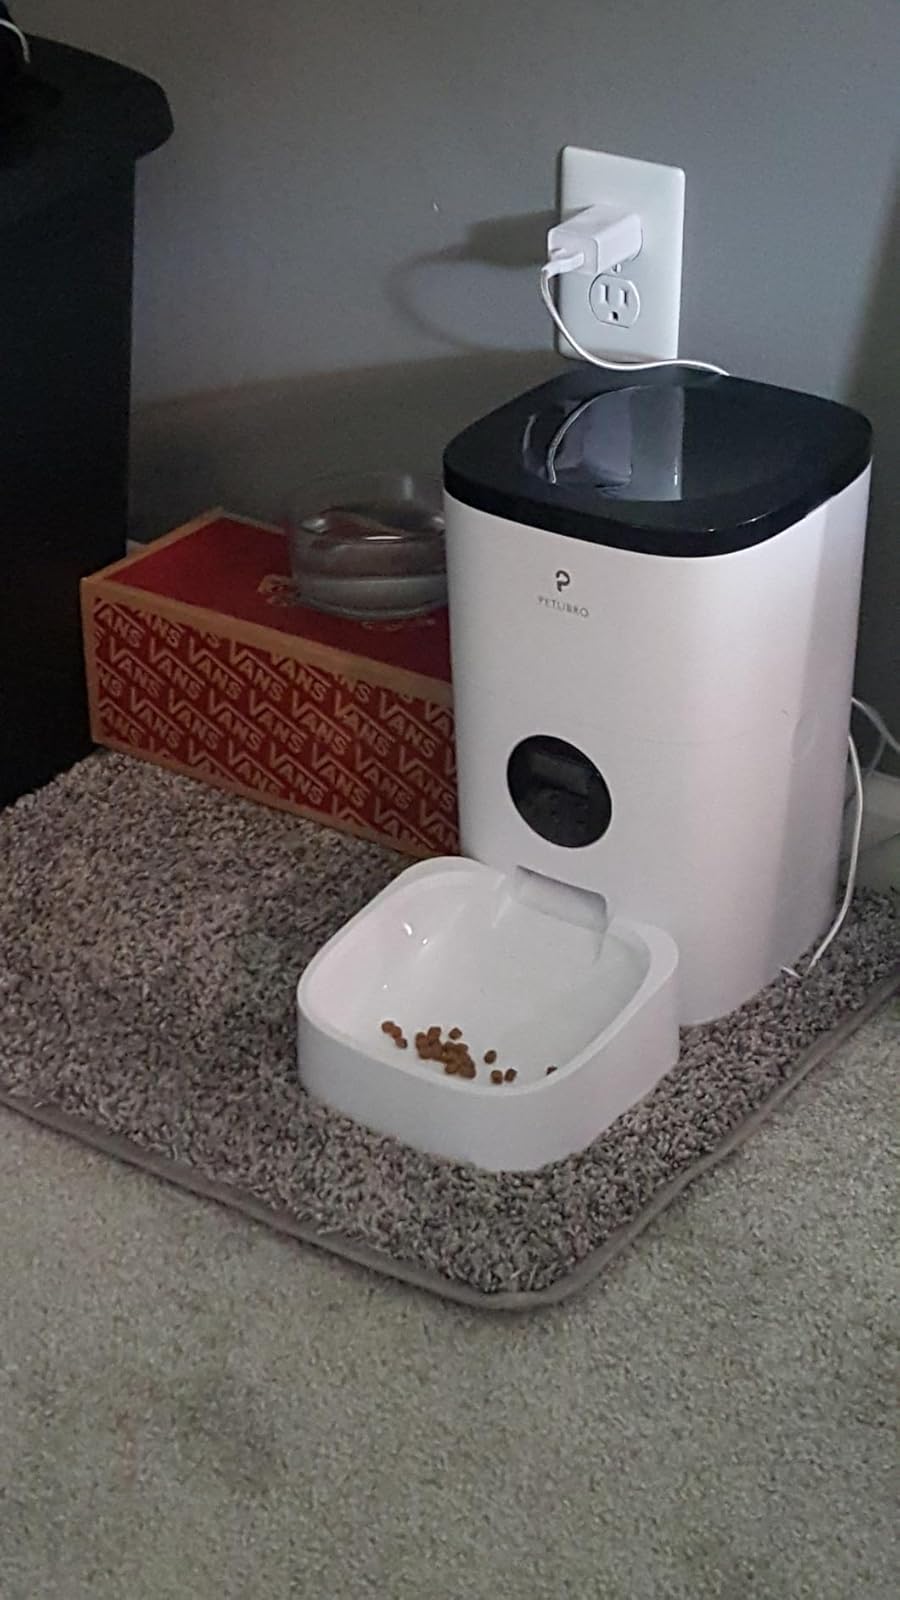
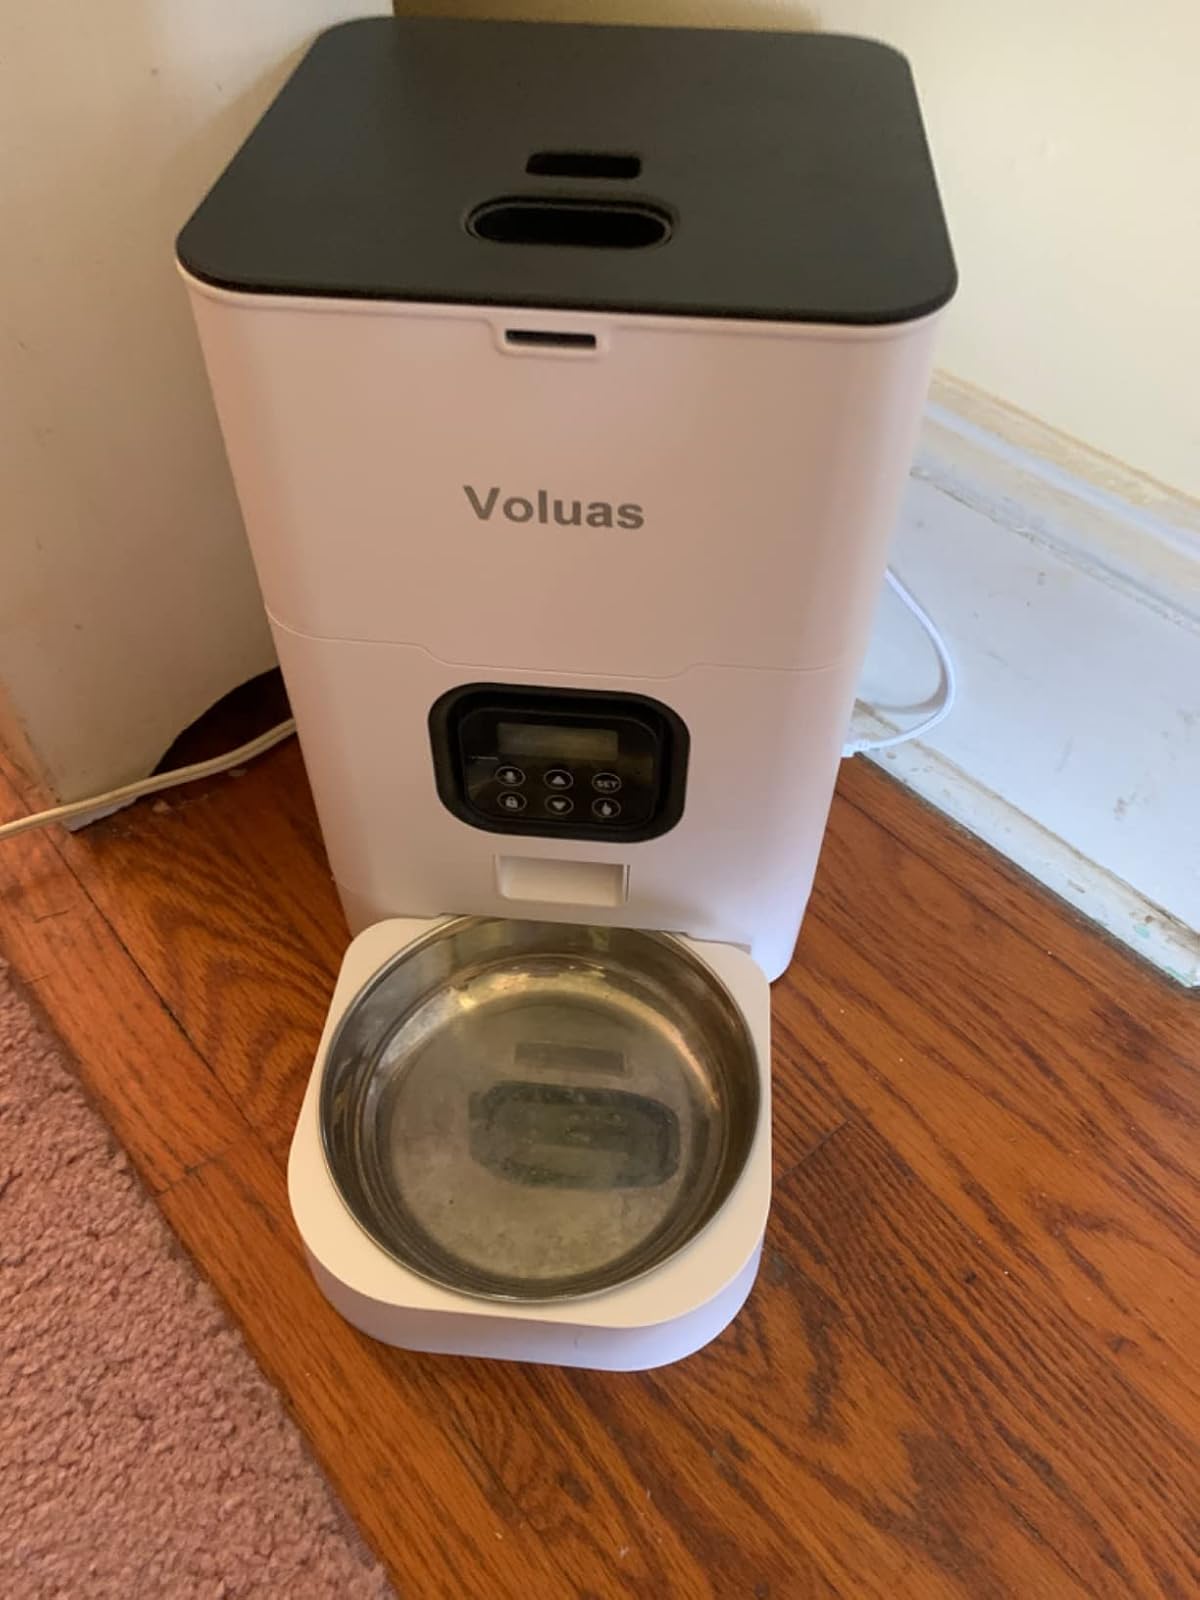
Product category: items_feeder
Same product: no